Puente Alsina railway station

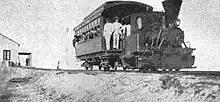
A BA Midland Railway train departing from Puente Alsina, 1908

Built by the British-owned Buenos Aires Midland Railway, the station was opened in 1908 as the terminus for their metre gauge line to Carhué, in the southwest of the province. The original plan was to boost the importance of the line by extending it from Puente Alsina into the centre of the nearby city. However, the fact that the company held a concession from the province, meant that it was unable to enter the Federal Capital. When the entire Argentine railway network was nationalized in 1948, during Juan Peron's presidency, the BAMR became part of the state-owned company Ferrocarril Belgrano.